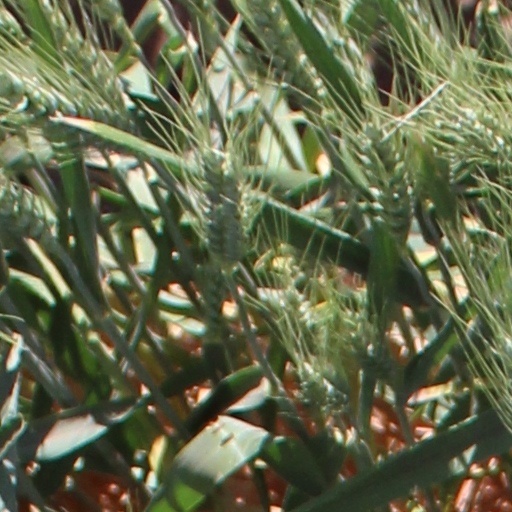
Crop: wheat